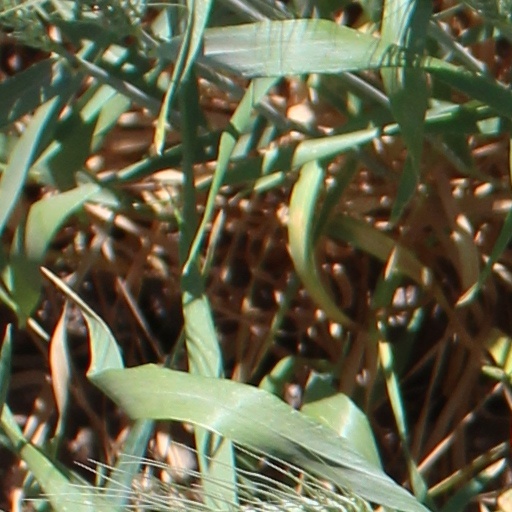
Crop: wheat